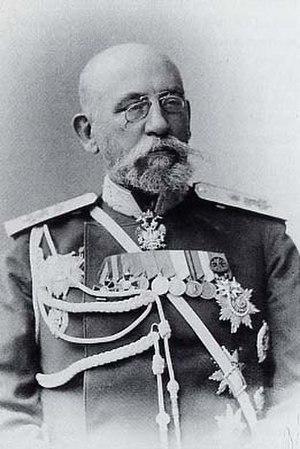
Jean Sibelius, né le 8 décembre 1865 à Tavastehus, dans le grand-duché de Finlande, et mort le 20 septembre 1957 à Järvenpää, près d'Helsinki, est un compositeur finlandais de musique classique.
Liste chronologique des membres du Conseil d'État de l'Empire russe du 3 mars 1801 au 17 avril 1906.
Nikolaï Ivanovitch Bobrikov, né le 15 du calendrier julien ou le 27 du calendrier grégorien janvier 1839 à Strelna et mort assassiné le 4 ou le 17 juin 1904, toujours selon le calendrier choisi, à Helsingfors, est un général et homme politique de l'Empire russe. Il fut de 1898 à sa mort gouverneur-général du grand-duché de Finlande.